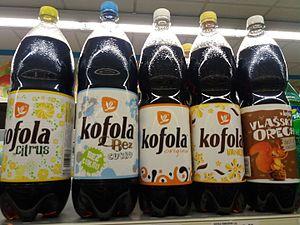
Le Kofola est une boisson gazeuse tchécoslovaque produite en République tchèque et en Slovaquie. C'est le principal concurrent de Coca-Cola et Pepsi dans ces deux pays.